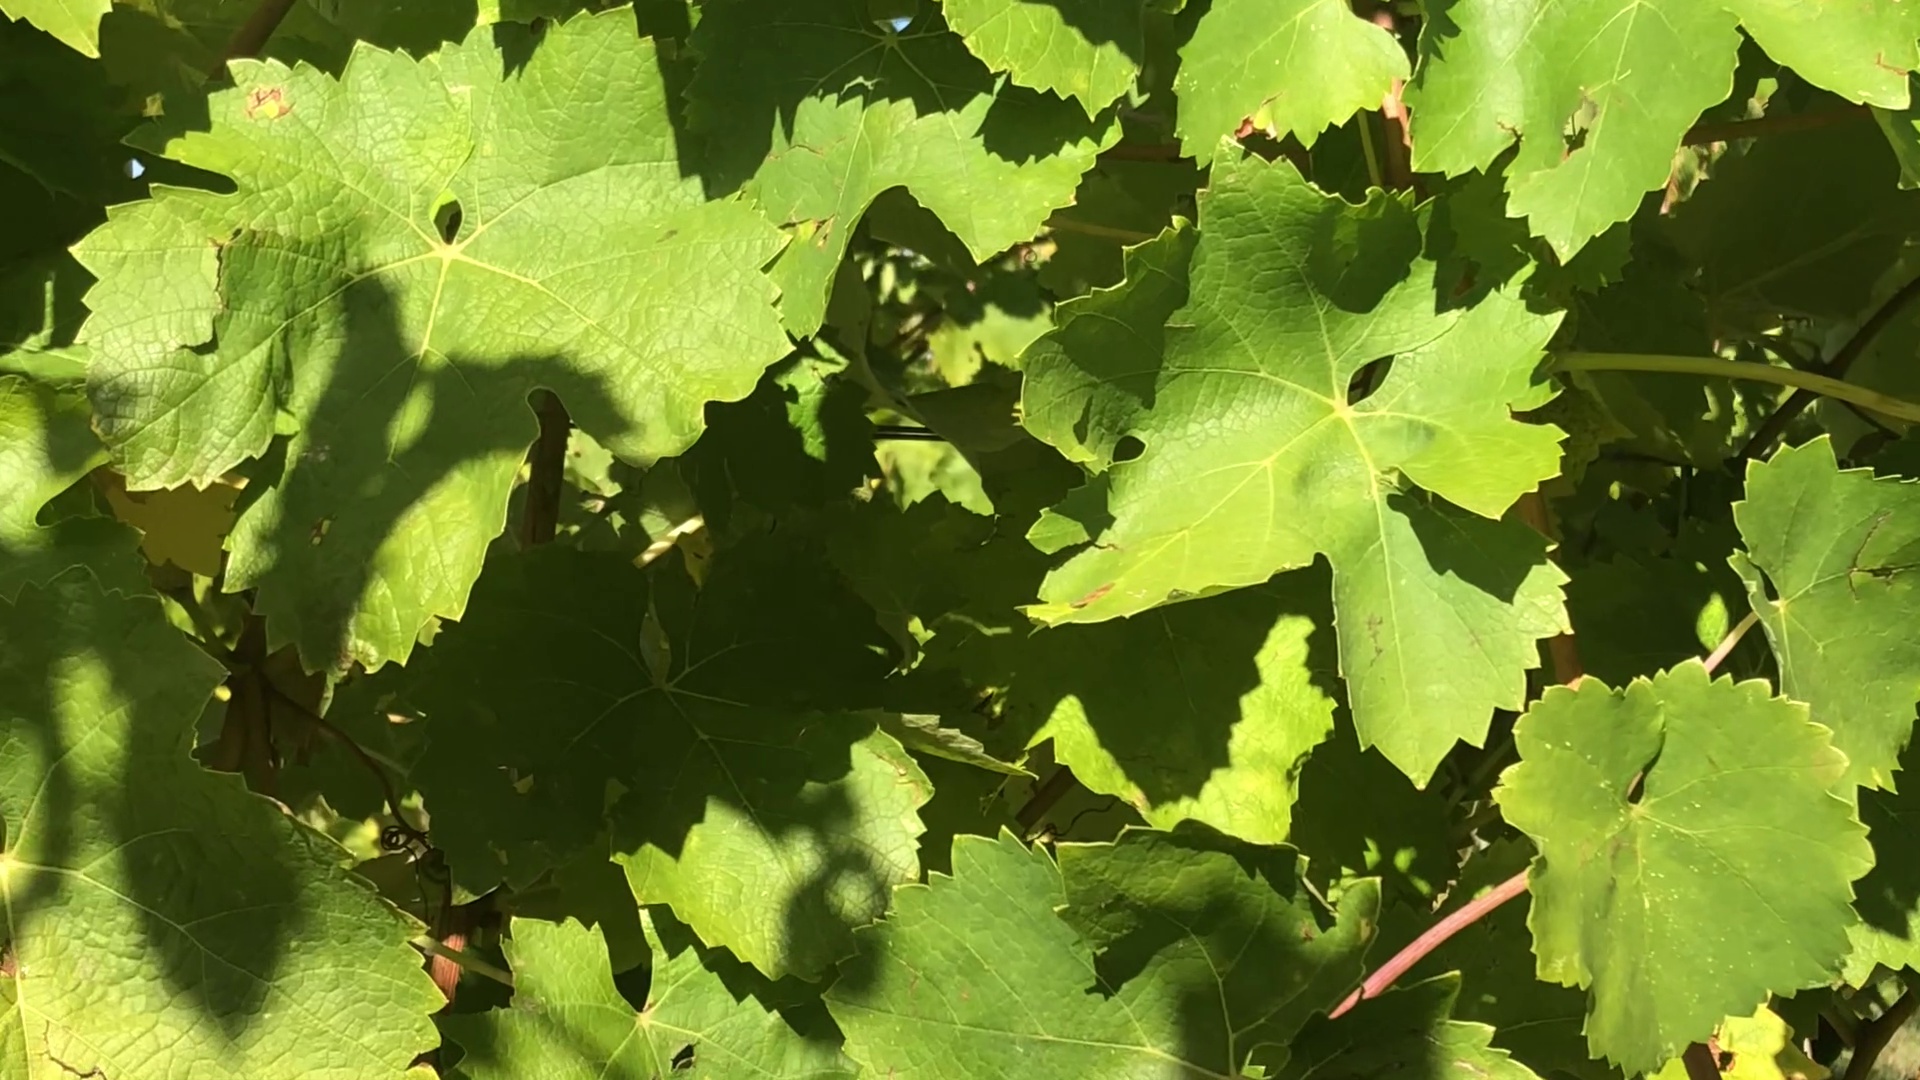
Label: healthy